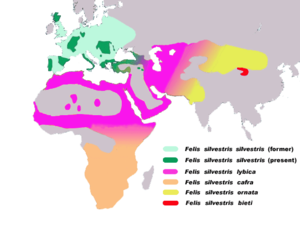
Le Chat sauvage d’Afrique ou Chat ganté est une sous-espèce du Chat sauvage dont l'aire de répartition couvre le Moyen-Orient et la partie nord de l'Afrique, jusqu'au pourtour du Sahel.